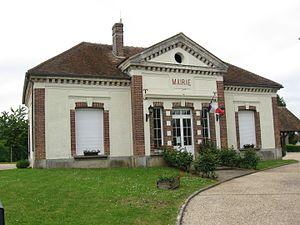
Mairie de Baby. (Seine-et-Marne, région Île-de-France).
Baby est une commune française située dans le département de Seine-et-Marne en région Île-de-France.